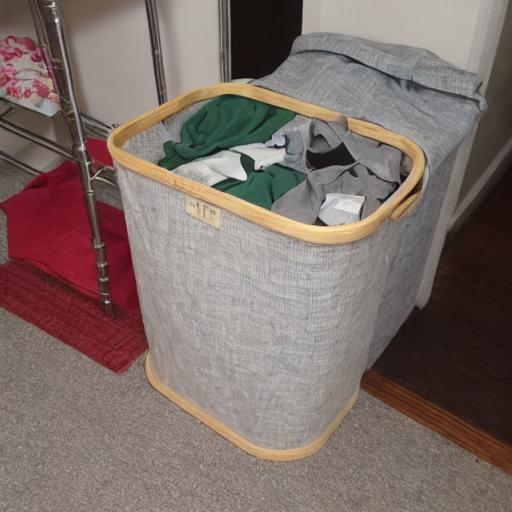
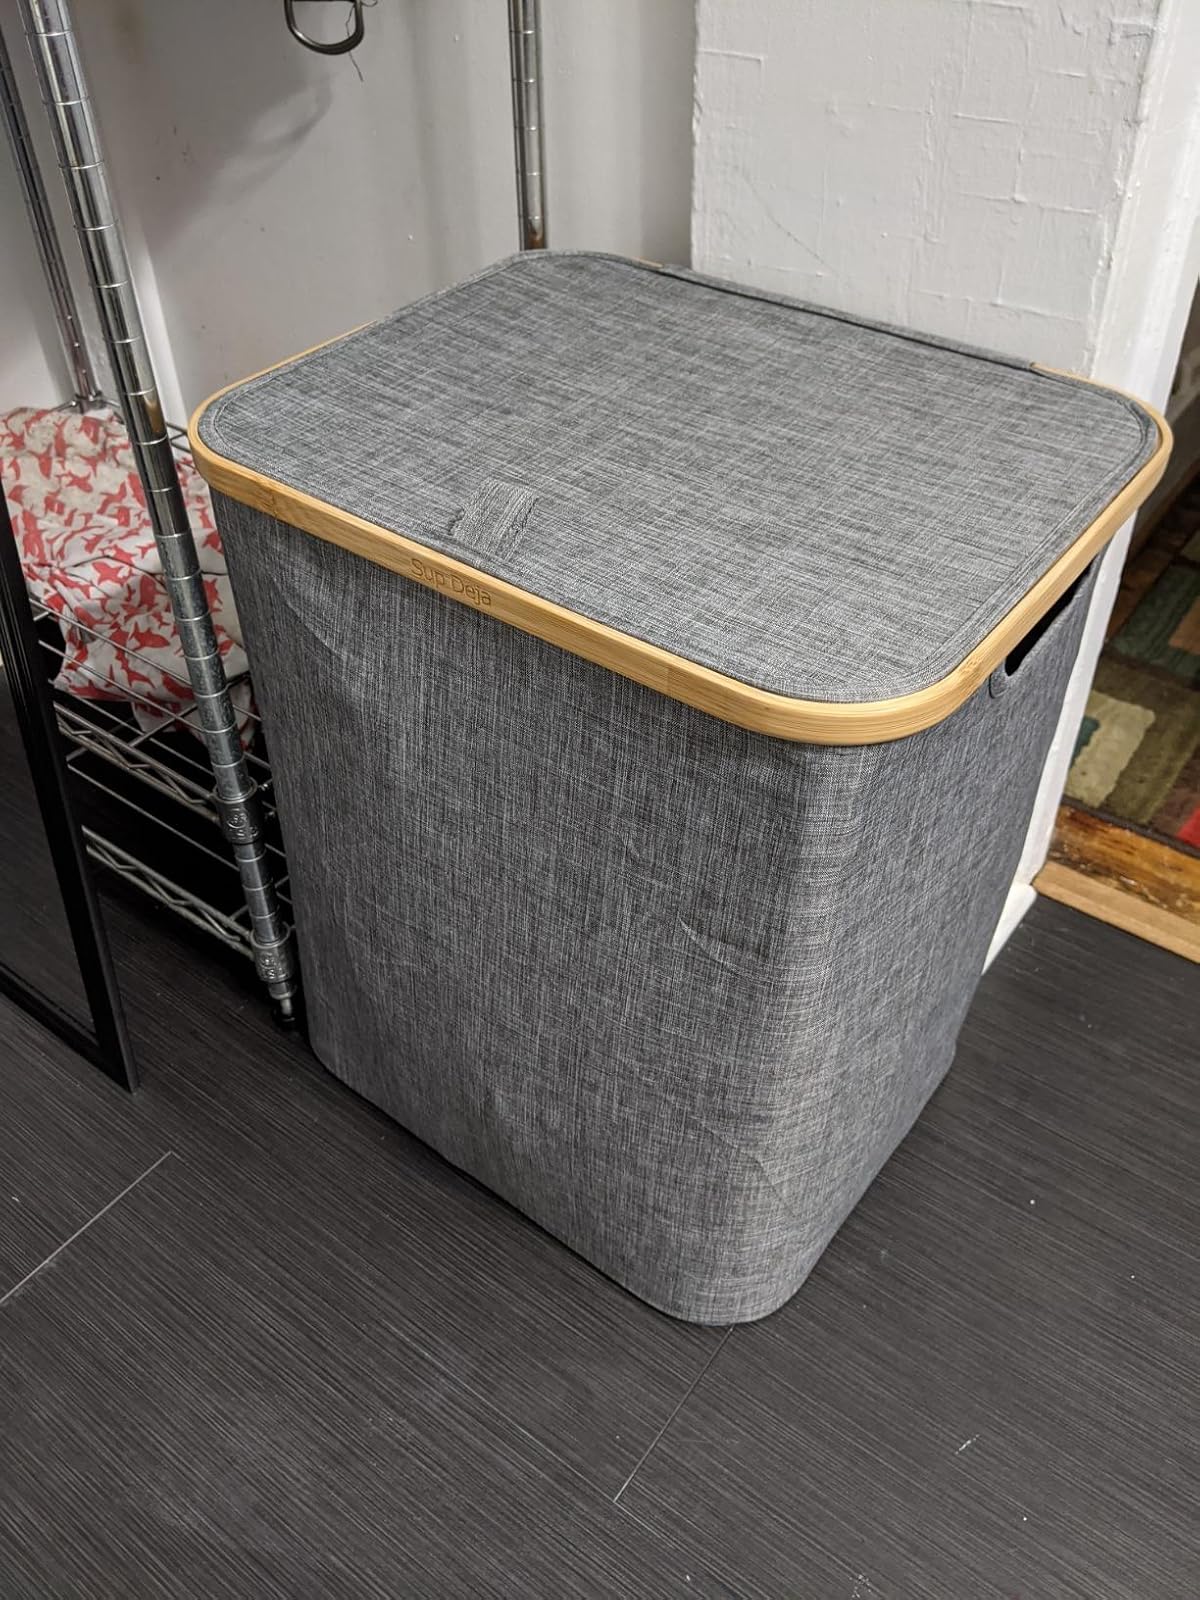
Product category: items_hamper
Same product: no